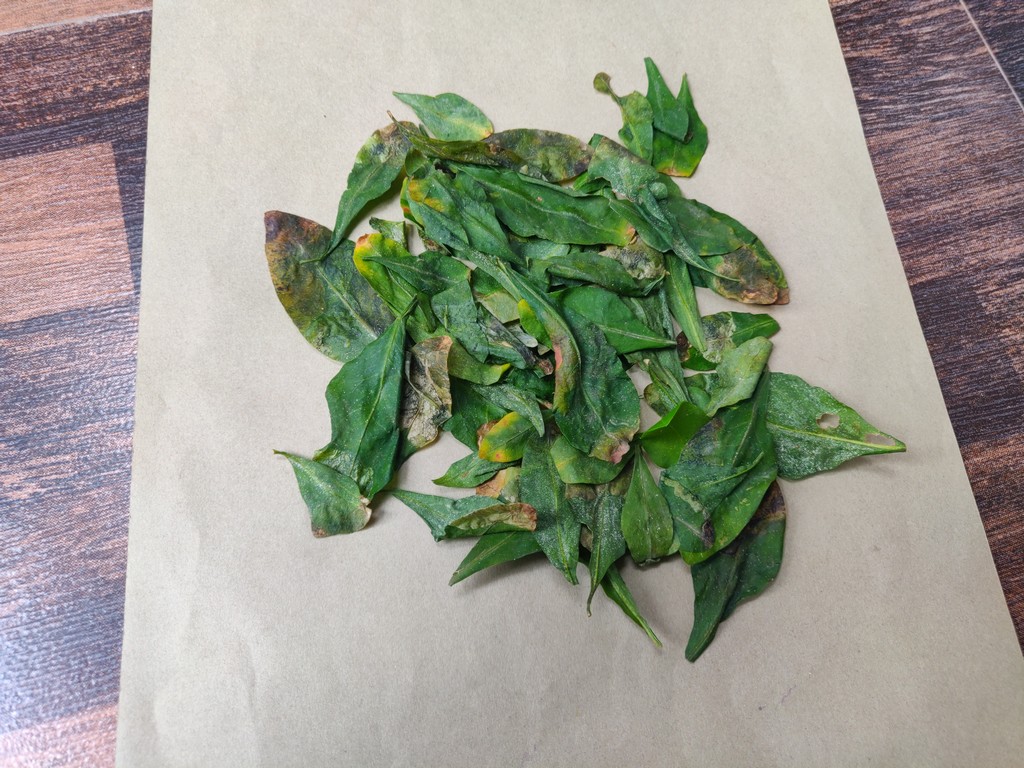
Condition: Unhealthy
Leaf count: multiple
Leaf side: unknown